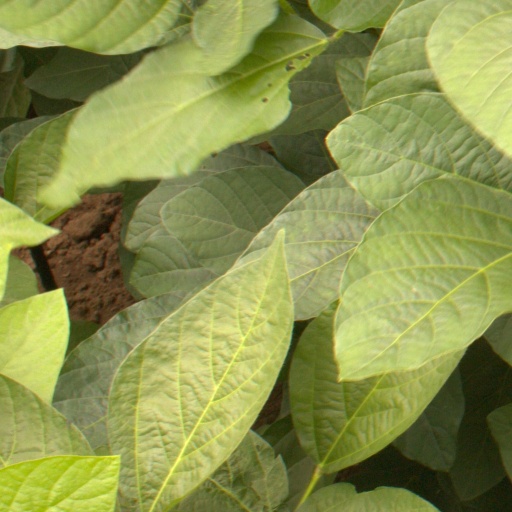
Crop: soybean